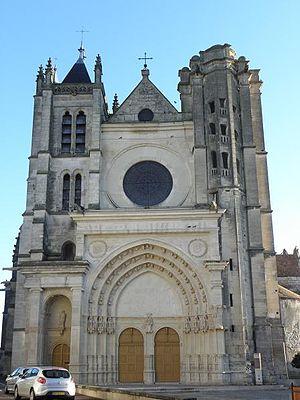
Façade occidentale de la collégiale Notre-Dame-et-Saint-Loup de Montereau-Faut-Yonne (77).
La collégiale Notre-Dame-et-Saint-Loup est une église catholique romaine située à Montereau-Fault-Yonne, en France.
Montereau-Fault-Yonne, prononcé [mɔ̃tʁofotjɔn], est une commune française située dans le département de Seine-et-Marne en grande couronne de Paris en région Île-de-France.